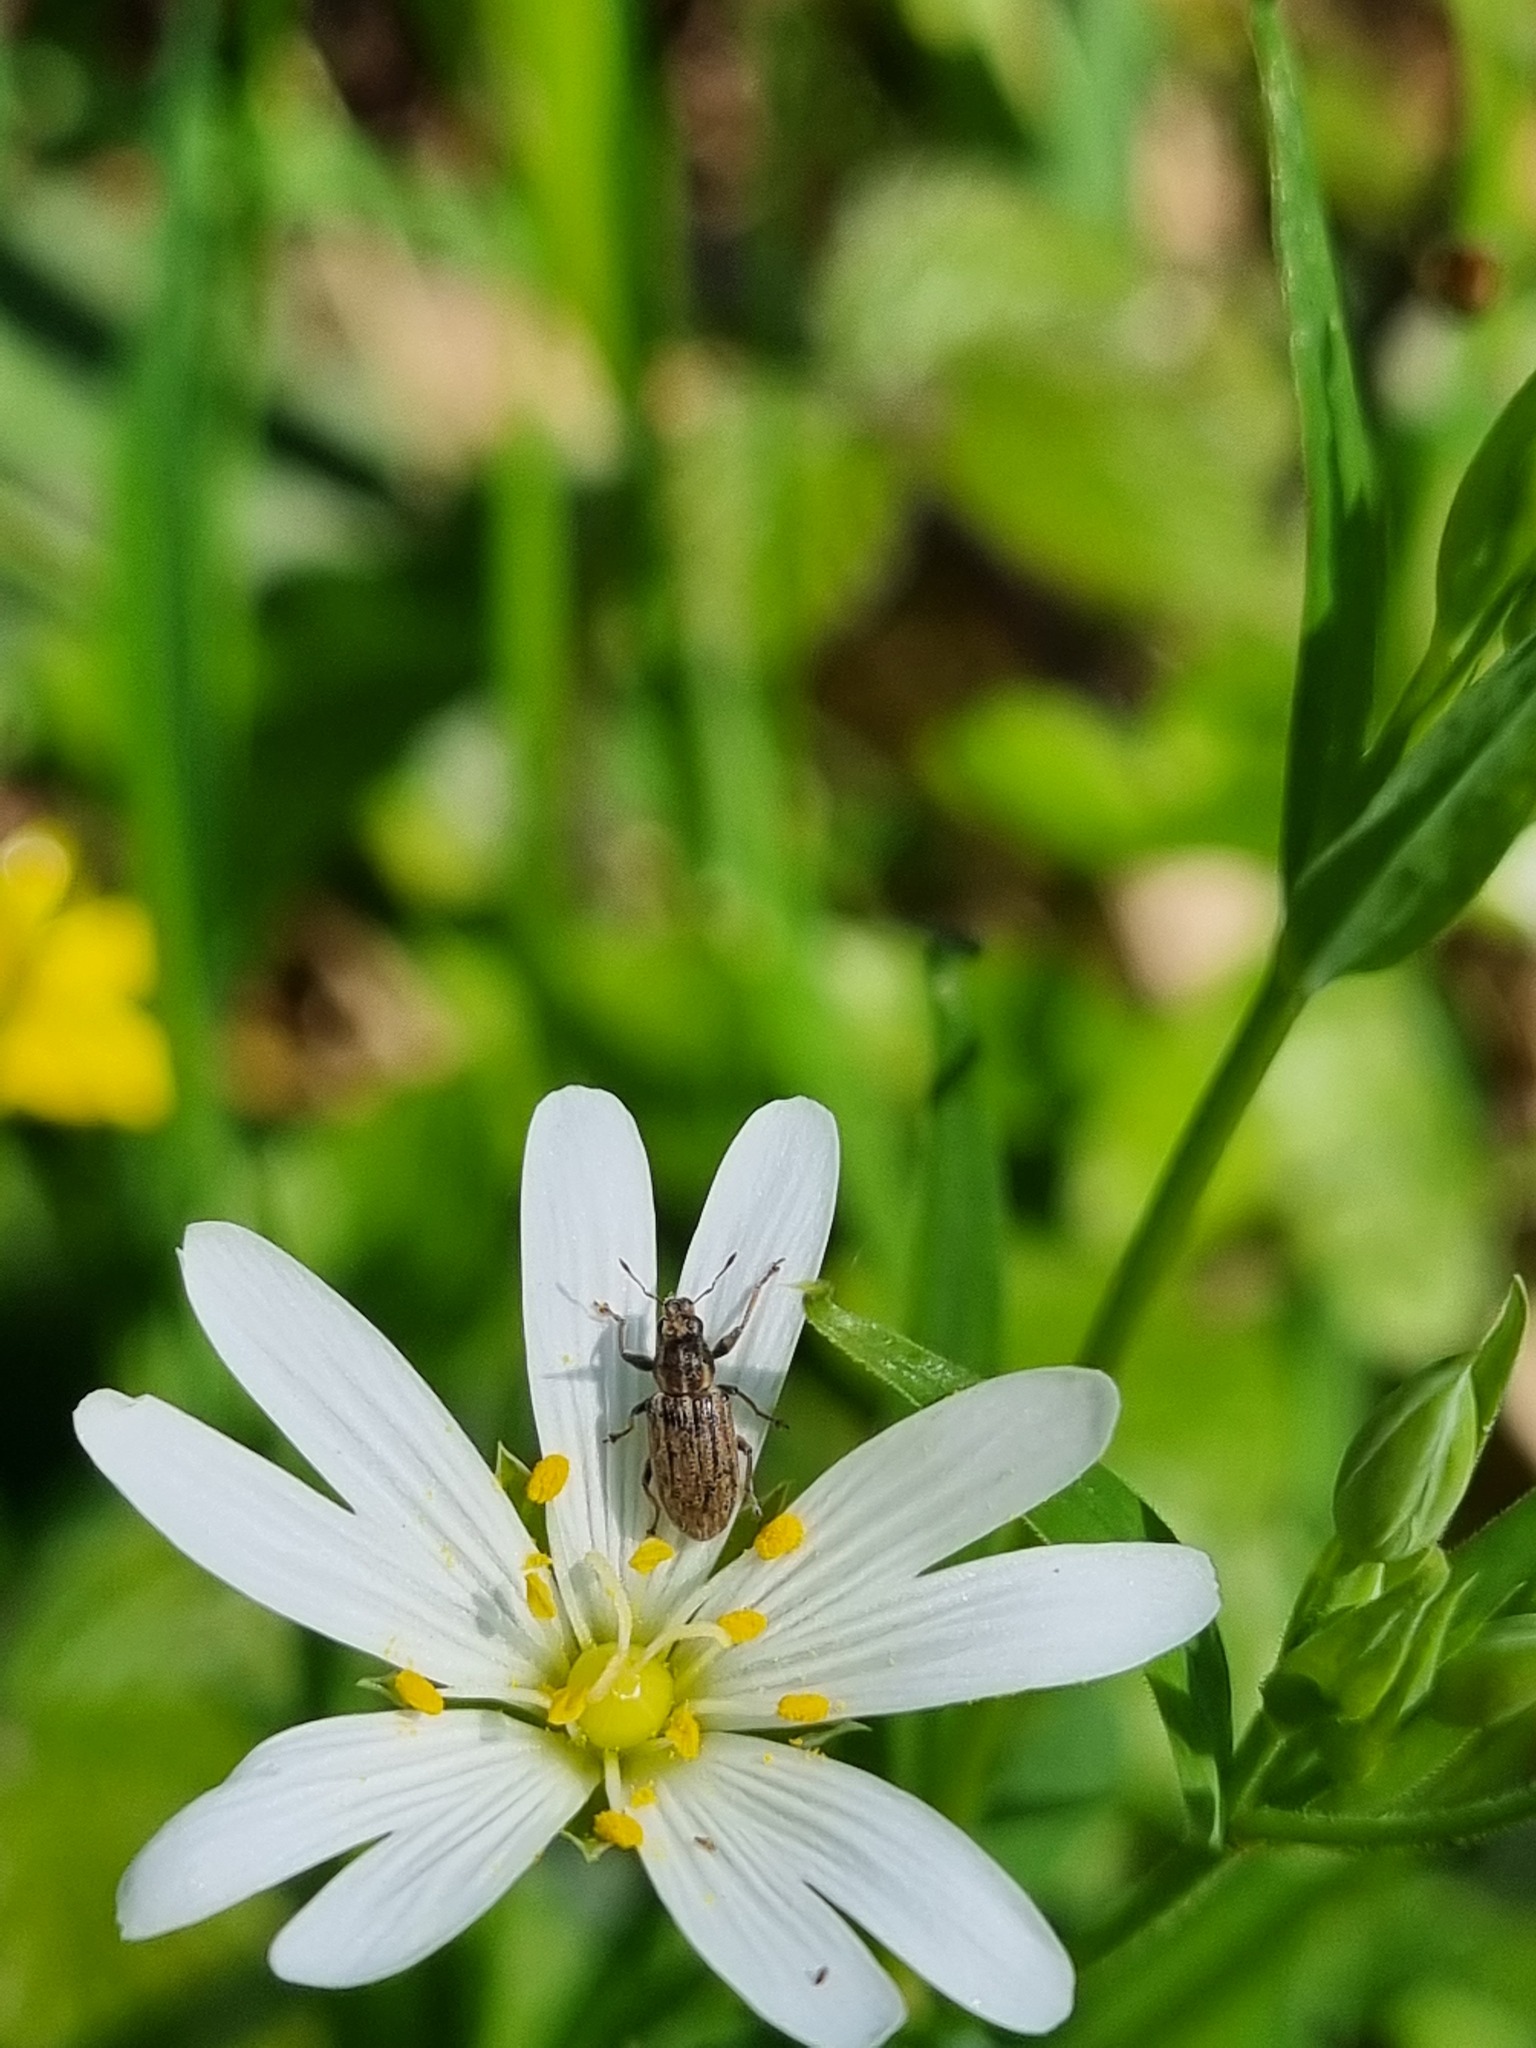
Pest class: pea_leaf_weevil